List of songs recorded by Lana Del Rey

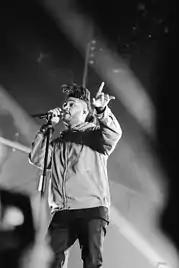
The Weeknd collaborated with Del Rey on "Lust for Life", "Prisoner", "Stargirl Interlude" and "The Abyss".

American singer-songwriter Lana Del Rey has recorded songs for nine studio albums, three extended plays (EPs), as well as guest features. Her debut EP "Kill Kill" (2008) was released by 5 Points Records under her birth name Elizabeth "Lizzy" Grant; its tracks "Kill Kill" and "Yayo" were written solely by Grant, while the remaining song "Gramma (Blue Ribbon Sparkler Trailer Heaven)" was co-written by Grant and David Kahne. She assumed the stage name Lana Del Ray for her debut studio album "Lana Del Ray" (2010) and wrote the majority of the record by herself, although Kahne is credited with co-writing four tracks on the project.